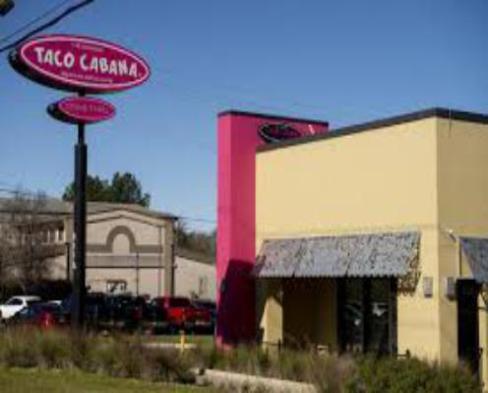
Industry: Food